Phra Mae Thorani

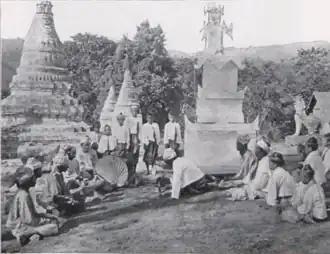
Photograph of a libation ceremony in 1900.

Vasundharā or Dharaṇī is a chthonic goddess from Buddhist mythology of Theravada in Southeast Asia. Similar earth deities include Pṛthivī, Kṣiti, and Dharaṇī, Vasudhara bodhisattva in Vajrayana and Bhoomi devi and Prithvi in hinduism.